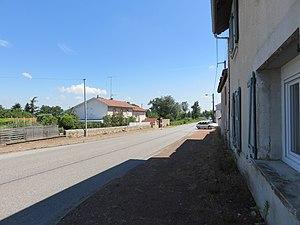
Vue de la route départementale 53 au lieu-dit le Cabaret de l'Âne, sur la commune de Ouches (Loire, France).
Ouches est une commune française située dans le département de la Loire en région Auvergne-Rhône-Alpes.